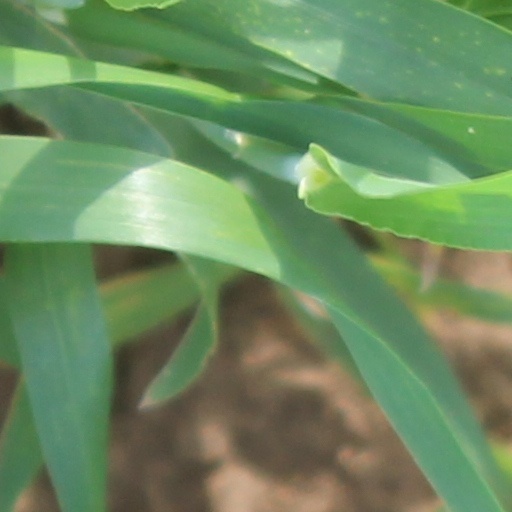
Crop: wheat